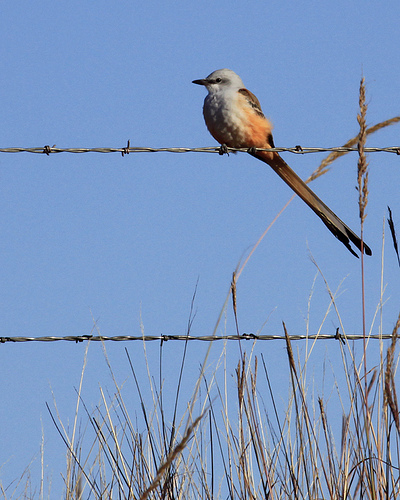
a bird with an extremely long brown tail, orange side, gray belly and head.
this bird has rectrices that are longer than the length of its body, gray crown and breast and a small black pointed bill.
a small bird with black bill, grey belly and orange flank.
a small brown and gray bird with a long tail and brown beak.
this white bird has areas of orange at the base of its body.
this bird has a round blue/gray head with a long black bill, brown on its abdomen, gray wings and a very long gray tail.
this bird is black with orange and grey and has a long, pointy beak.
the bird has a small black bill, grey back and a long outer rectrice.
this bird has a grey crown and breast but a black bill and wings.
this bird has a black pointed bill, with a grey head.
Species: Scissor Tailed Flycatcher